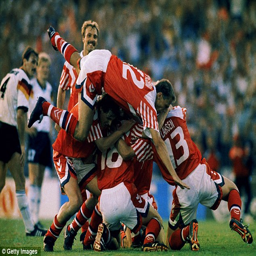
breaking the cycle : person will allow his players to have holidays before uefa european championship , should they qualify , although it is still unlikely that they will mirror success in the finals